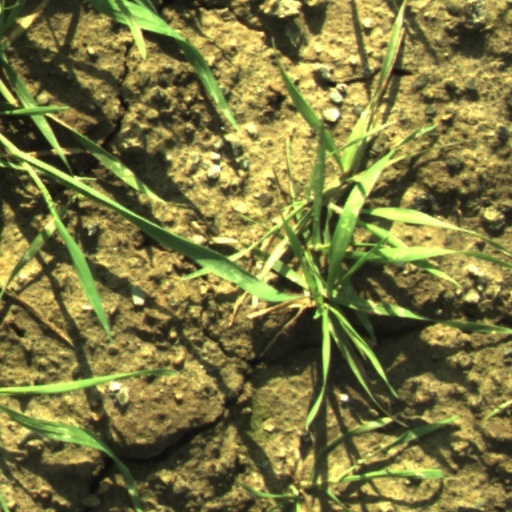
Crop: wheat